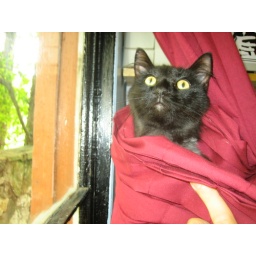
cat bundle in the curtain